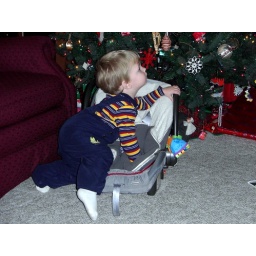
Max is trying to get in the car seat -- its too small